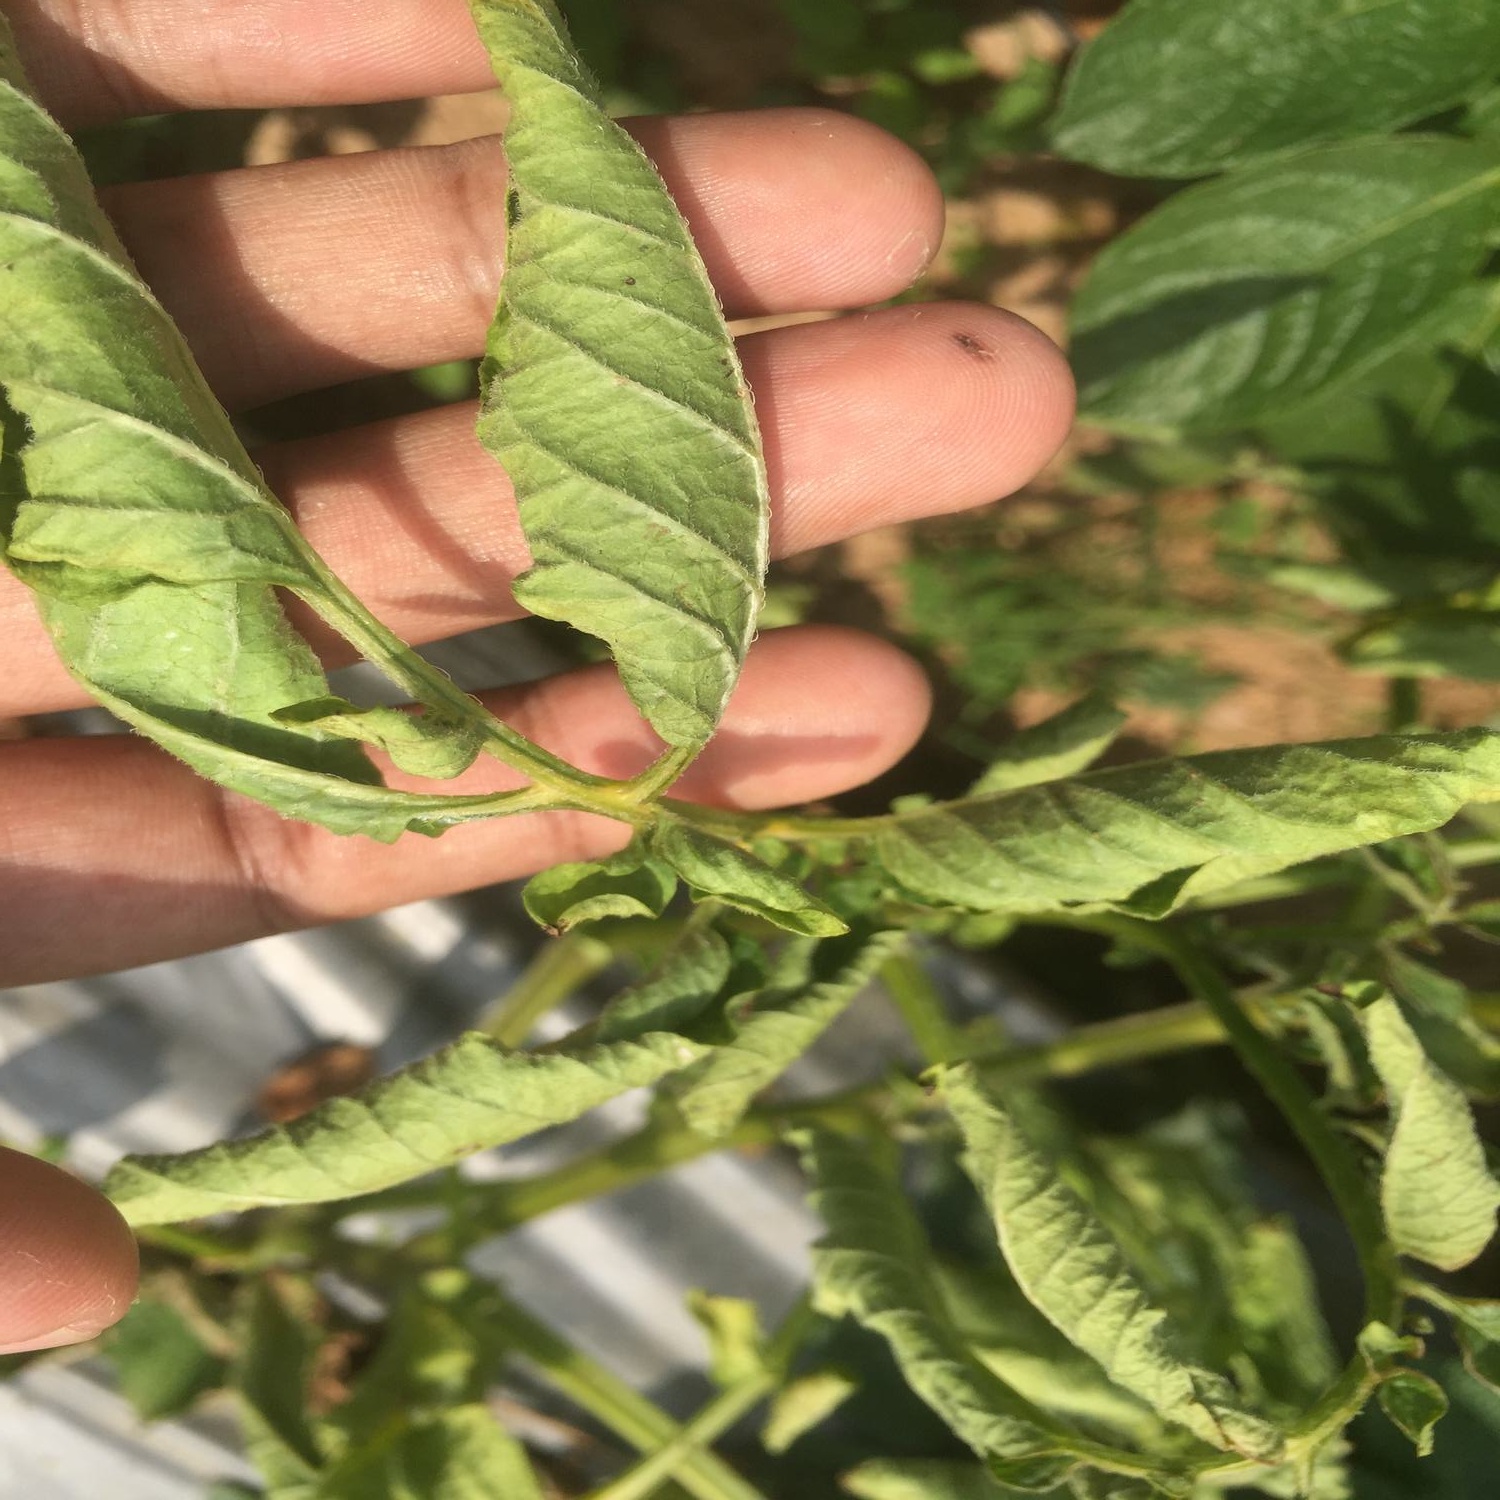
Etiqueta: Pudricion_Parda